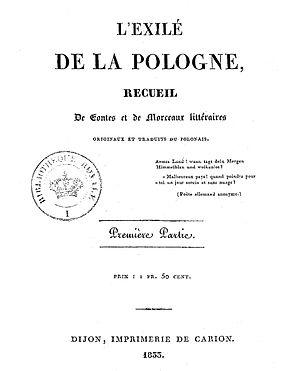
L'Exilé de la Pologne. Recueil de contes et de morceaux littéraires originaux, et traduits du polonais... Éditeur